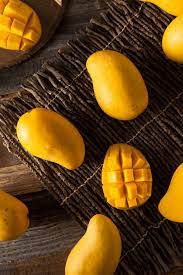
Label: Mango